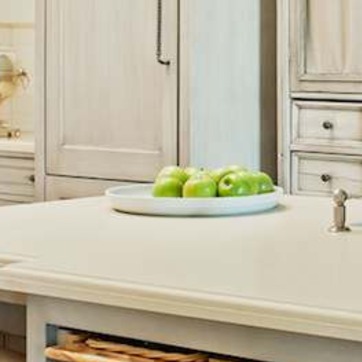
Material: food